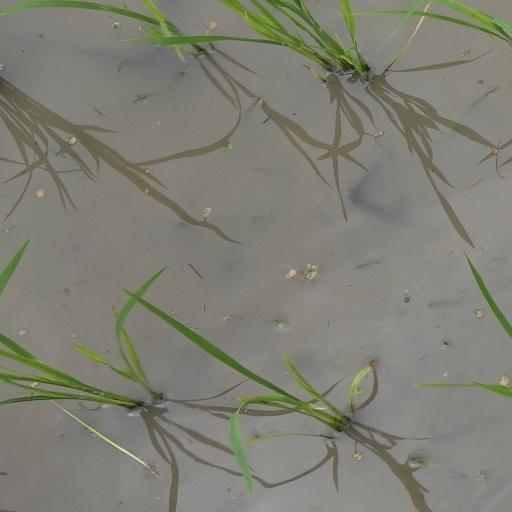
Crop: rice